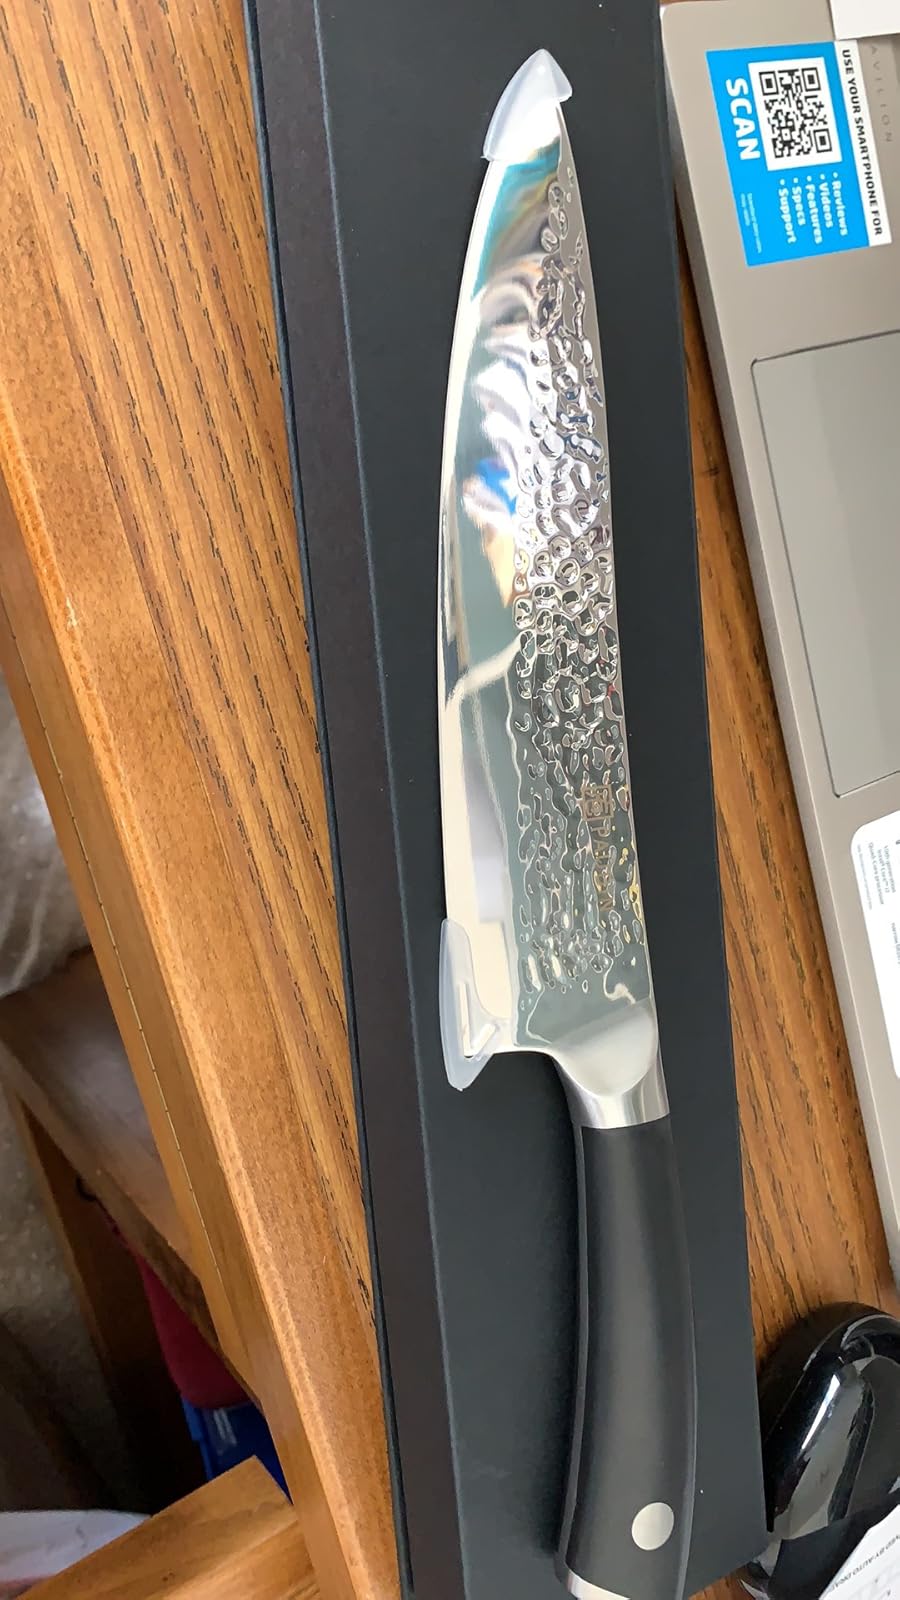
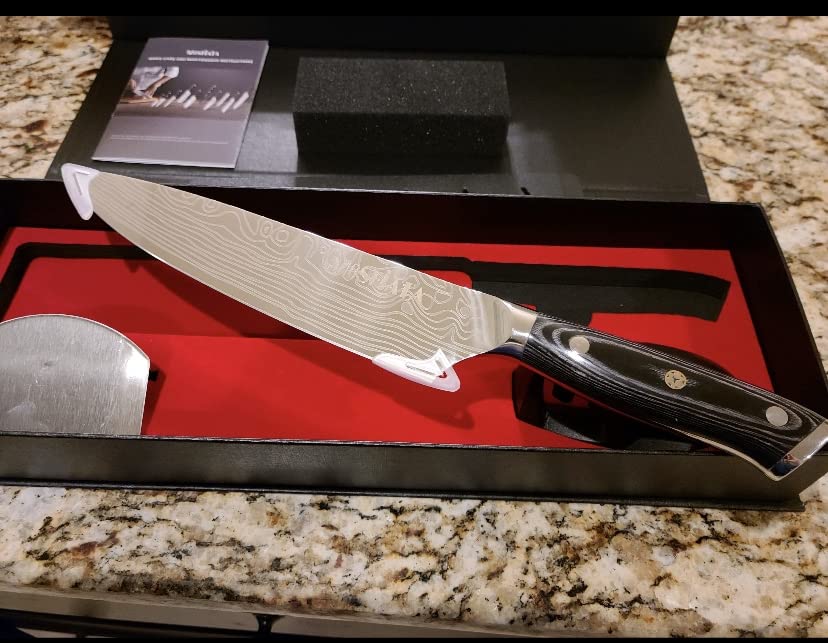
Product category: items_knife
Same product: no